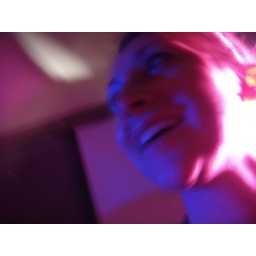
This is the self portrait taken in class. I chose the colors pink and blue because they were bright and fun.